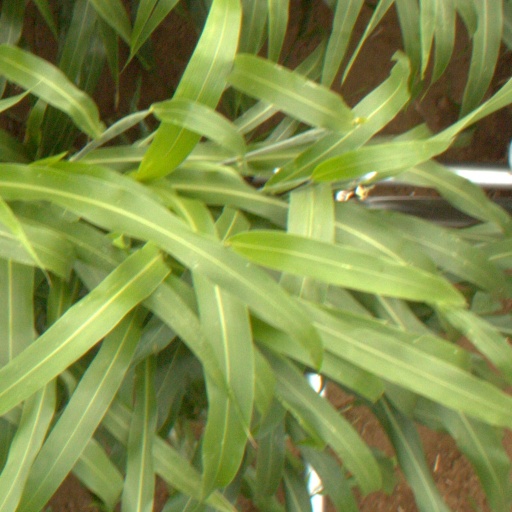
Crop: sorghum